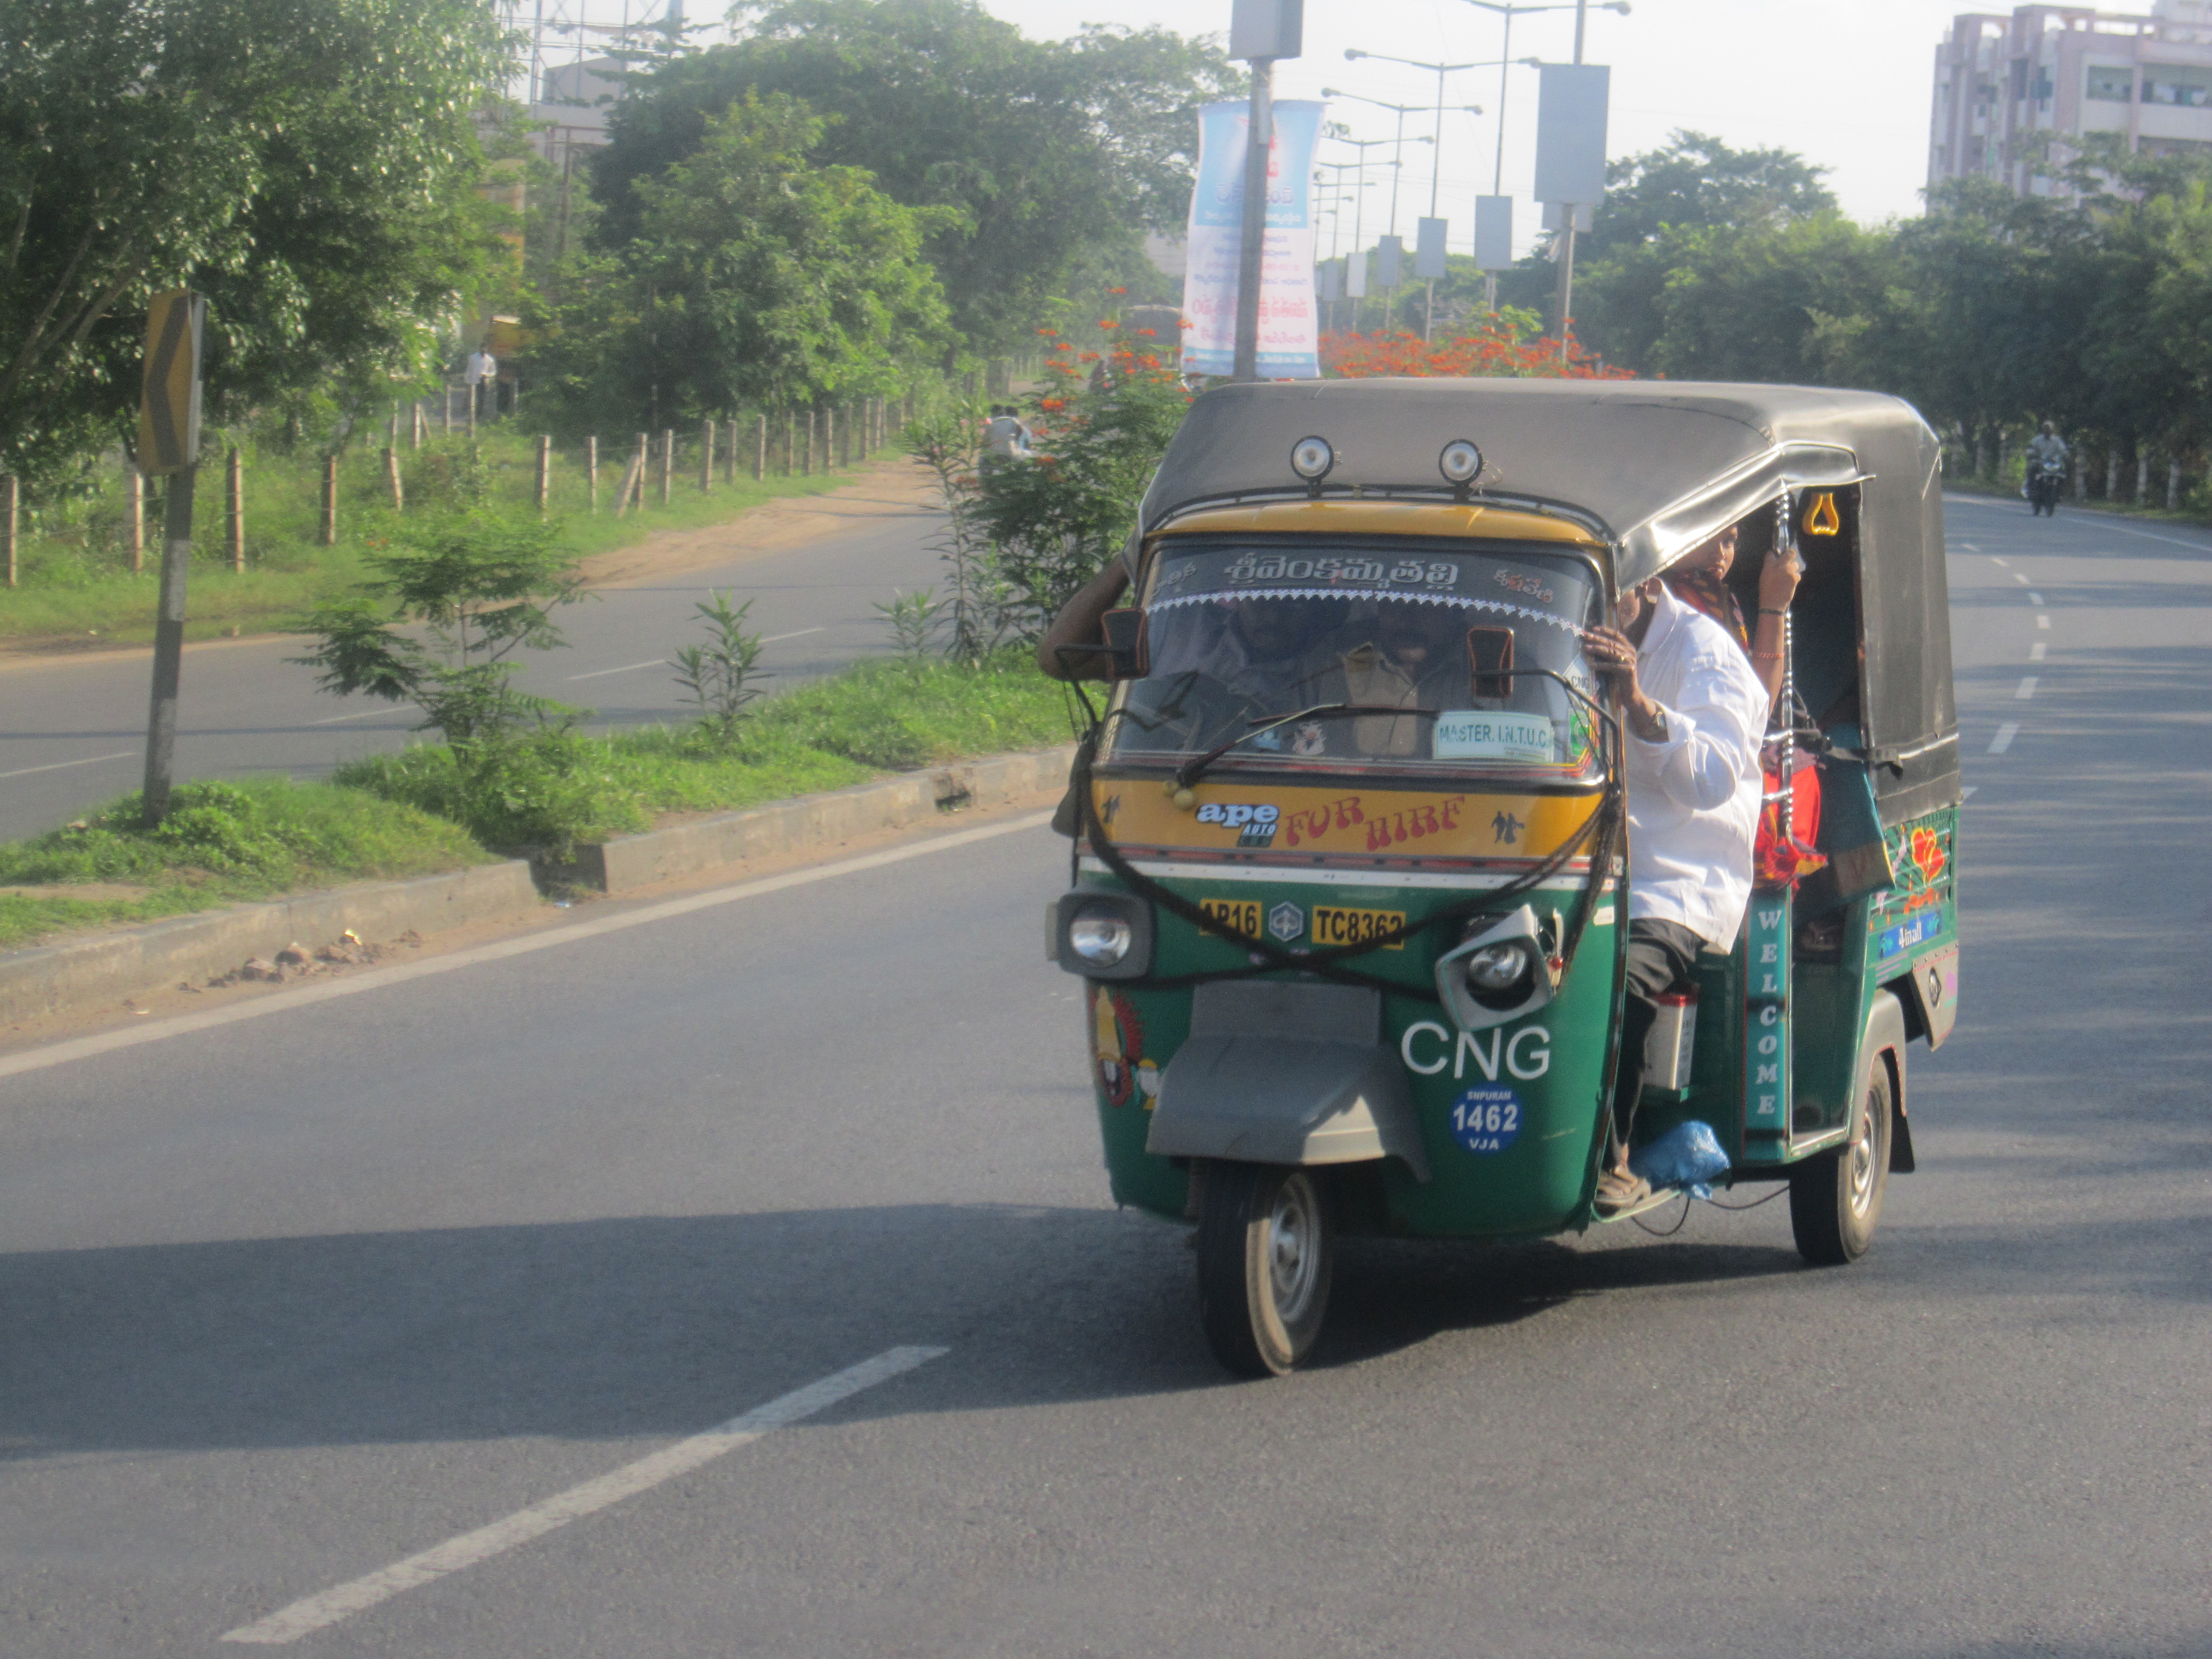
Vehicle type: Auto Rickshaws